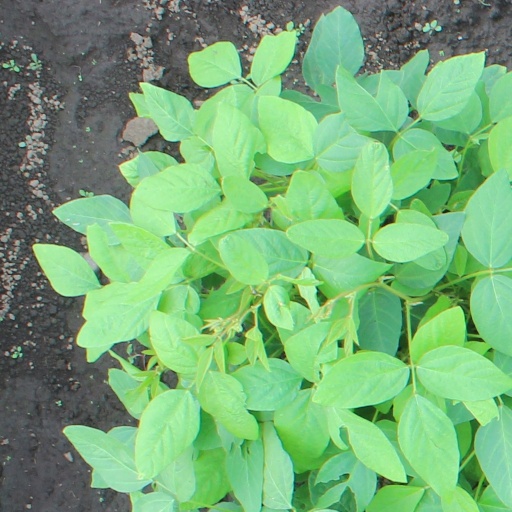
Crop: soybean